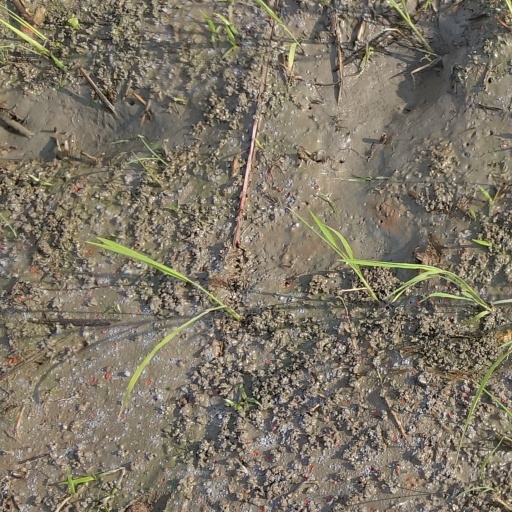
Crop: rice